Answer in natural language. Considering the relative positions, is Doorway above or below brown top white leg dining table? Choose between the following options: above or below
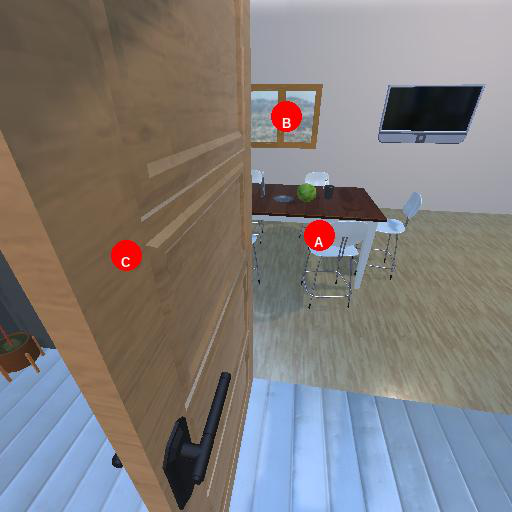
<answer>below</answer>